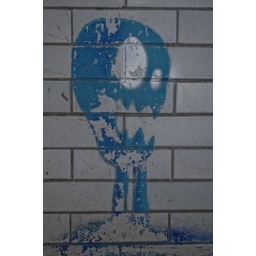
scary face in blue